Kot Baloch

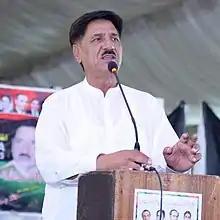
Ch Azmat Ullah Marth

The Famous personality of the village is Honourable Choudhary Azmat Ullah Marth ( Candidate for MPA from the PPP in PP-65 )